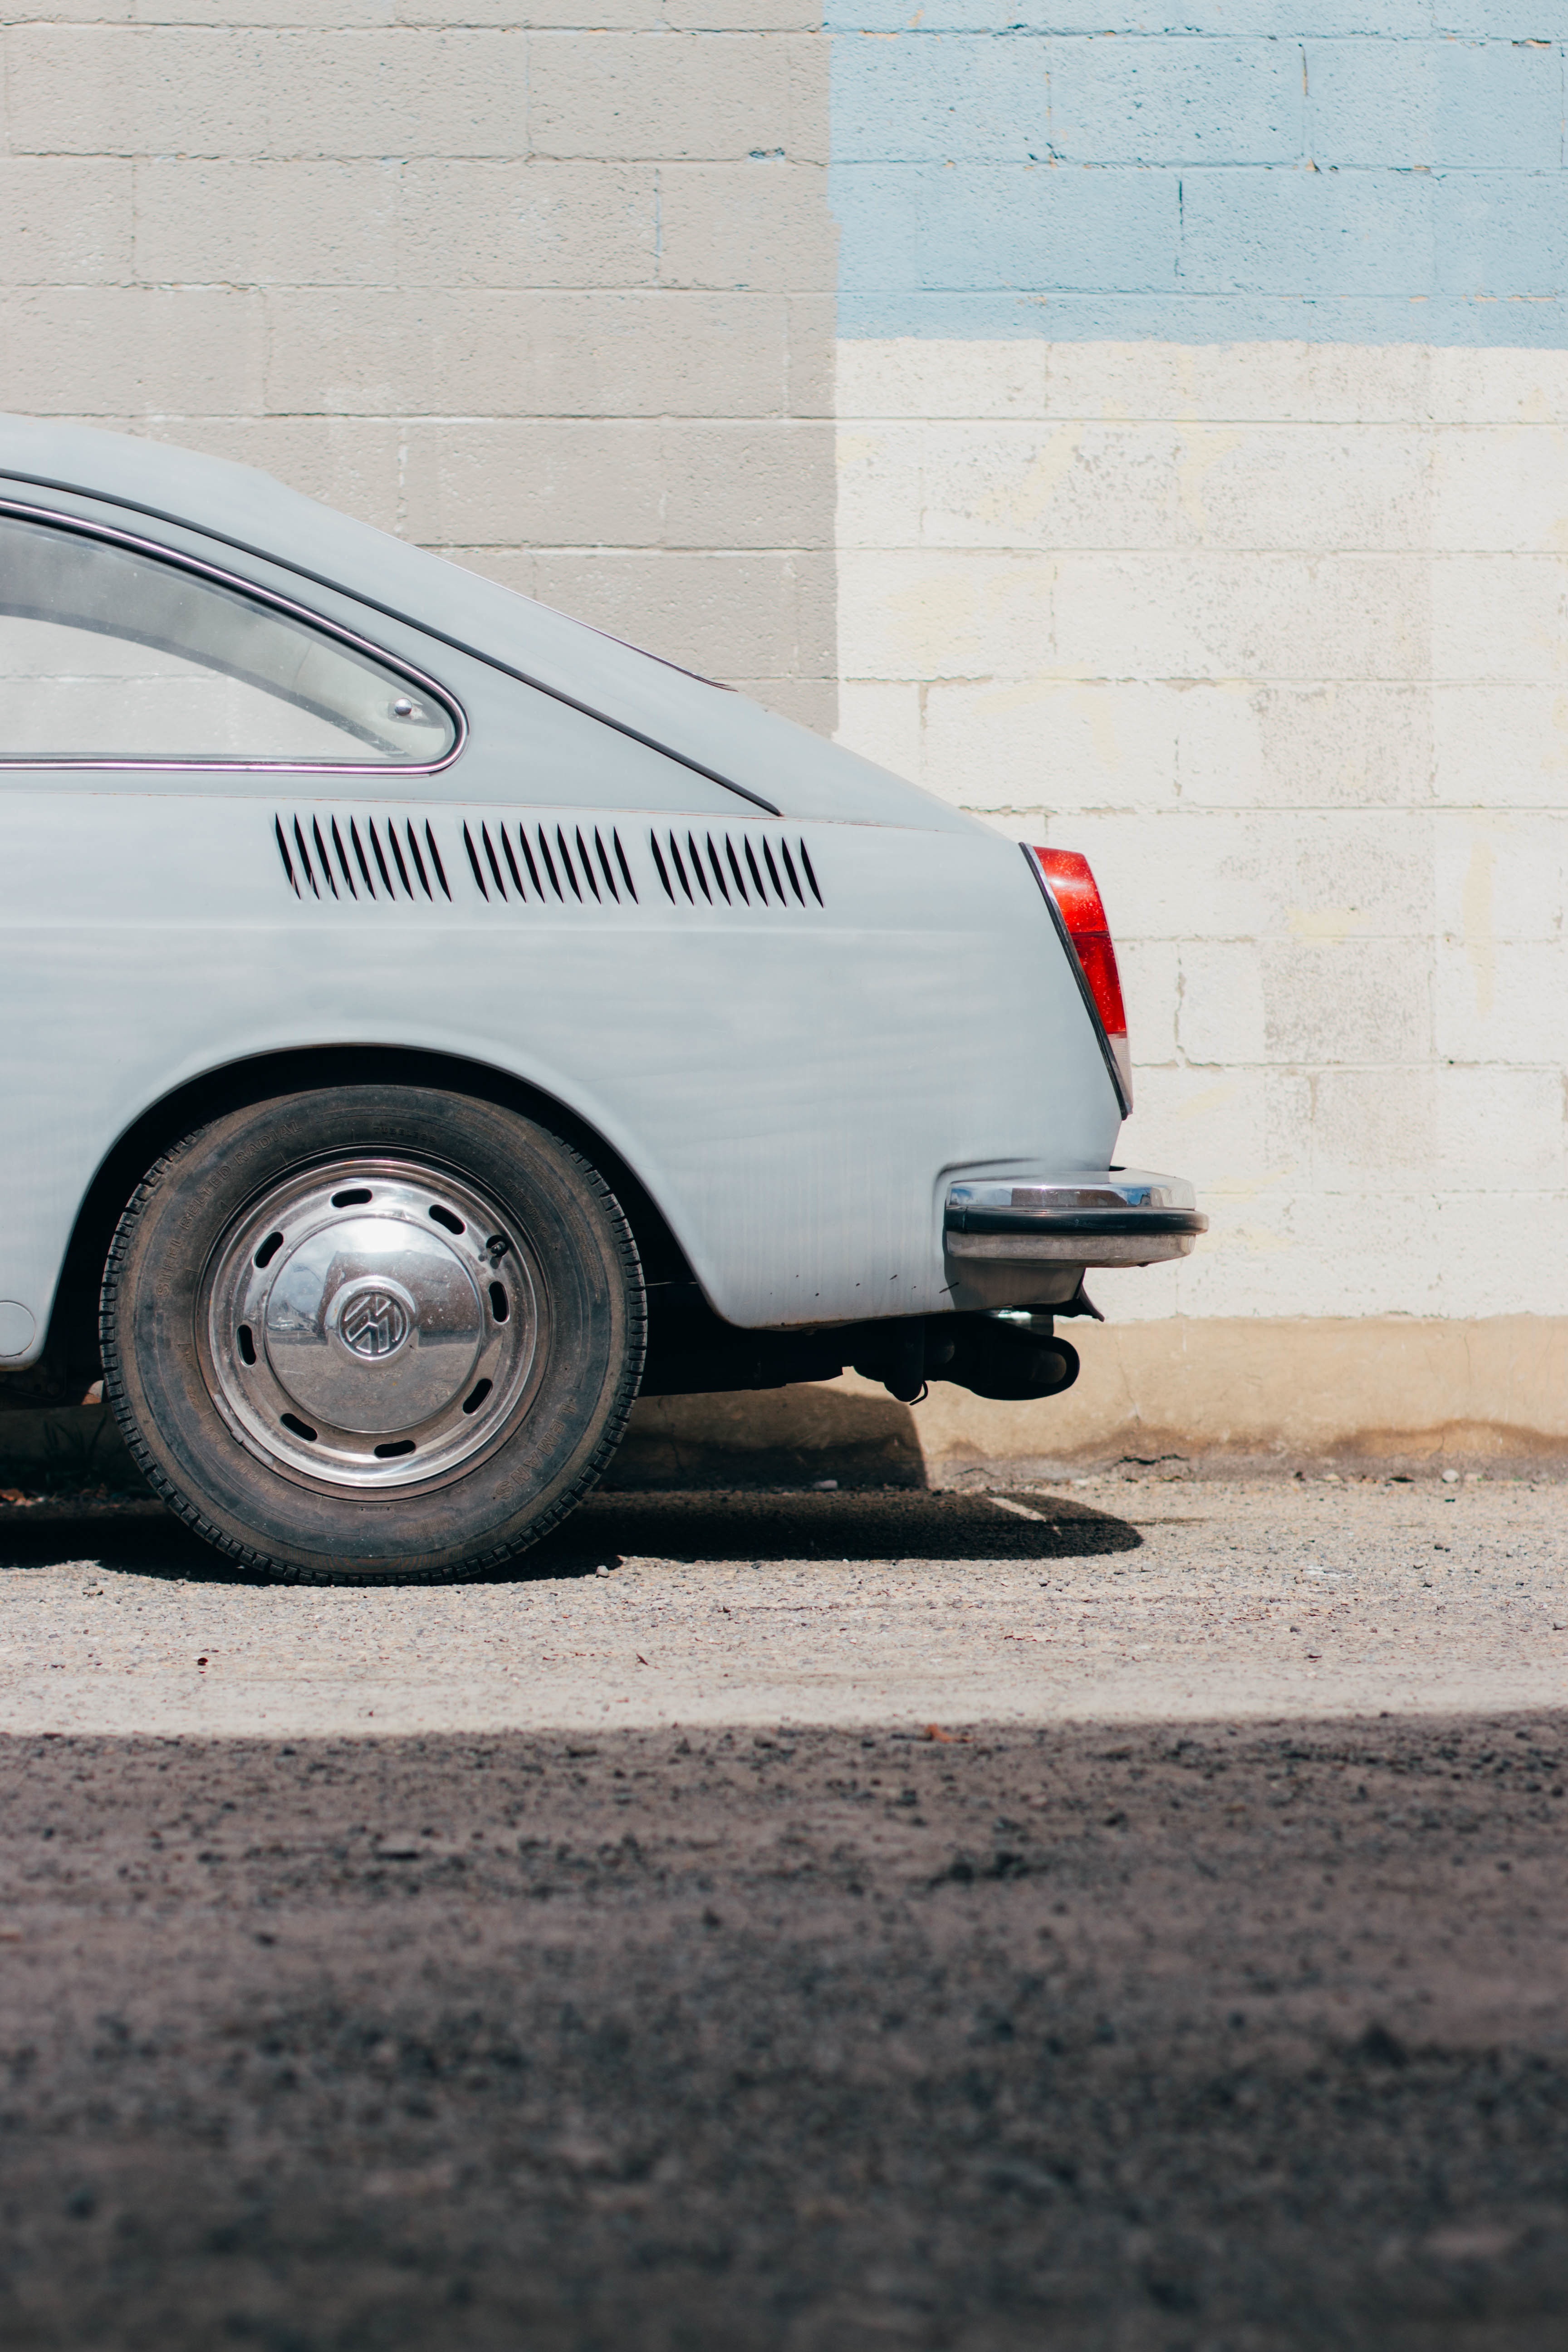
car, vintage, wheel, automobile, retro, vehicle, nostalgia, automotive, sports car, vintage car, bumper, supercar, oldtimer, classic, land vehicle, automobile make, automotive exterior, automotive design, executive car